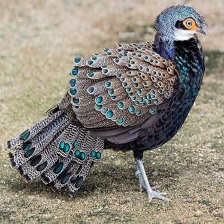
Species: BORNEAN PHEASANT
Scientific name: POLYPLECTRON SCHLEIERMACHERI